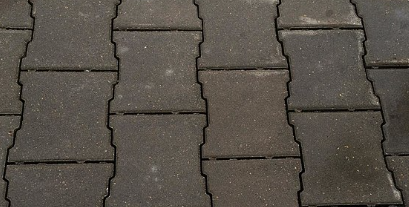
Surface type: paving stones